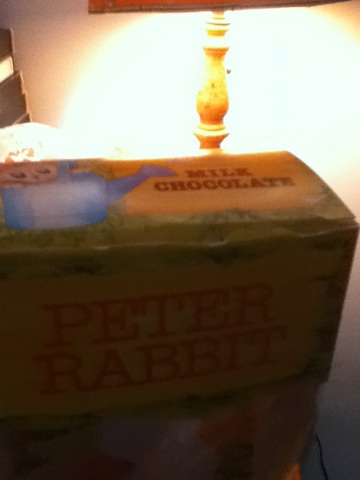Question: How much is this bill worth?
Answer: unanswerable